English Dissenters

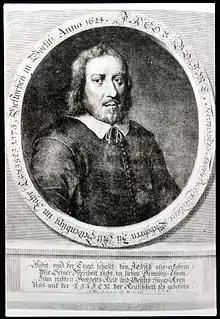
Idealized portrait of Böhme from "Theosophia Revelata" (1730)

The Behmenists religious movement began on continental Europe and took its ideas from the writings of Jakob Böhme ("Behmen" being one of the adaptations of his name used in England), a German mystic and theosopher who claimed divine revelation. In the 1640s his works appeared in England, and English Behmenists developed. Eventually, some of these merged with the Quakers of the time.